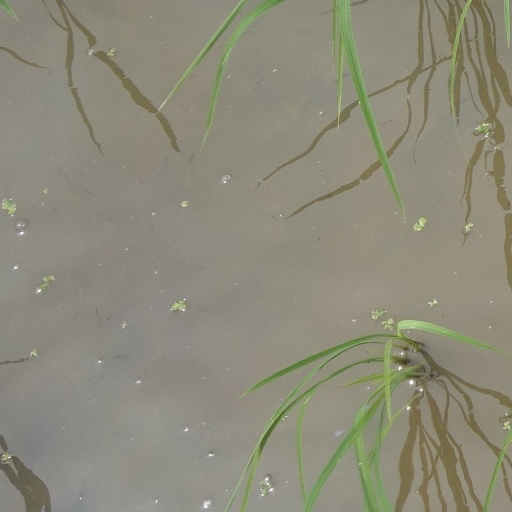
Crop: rice